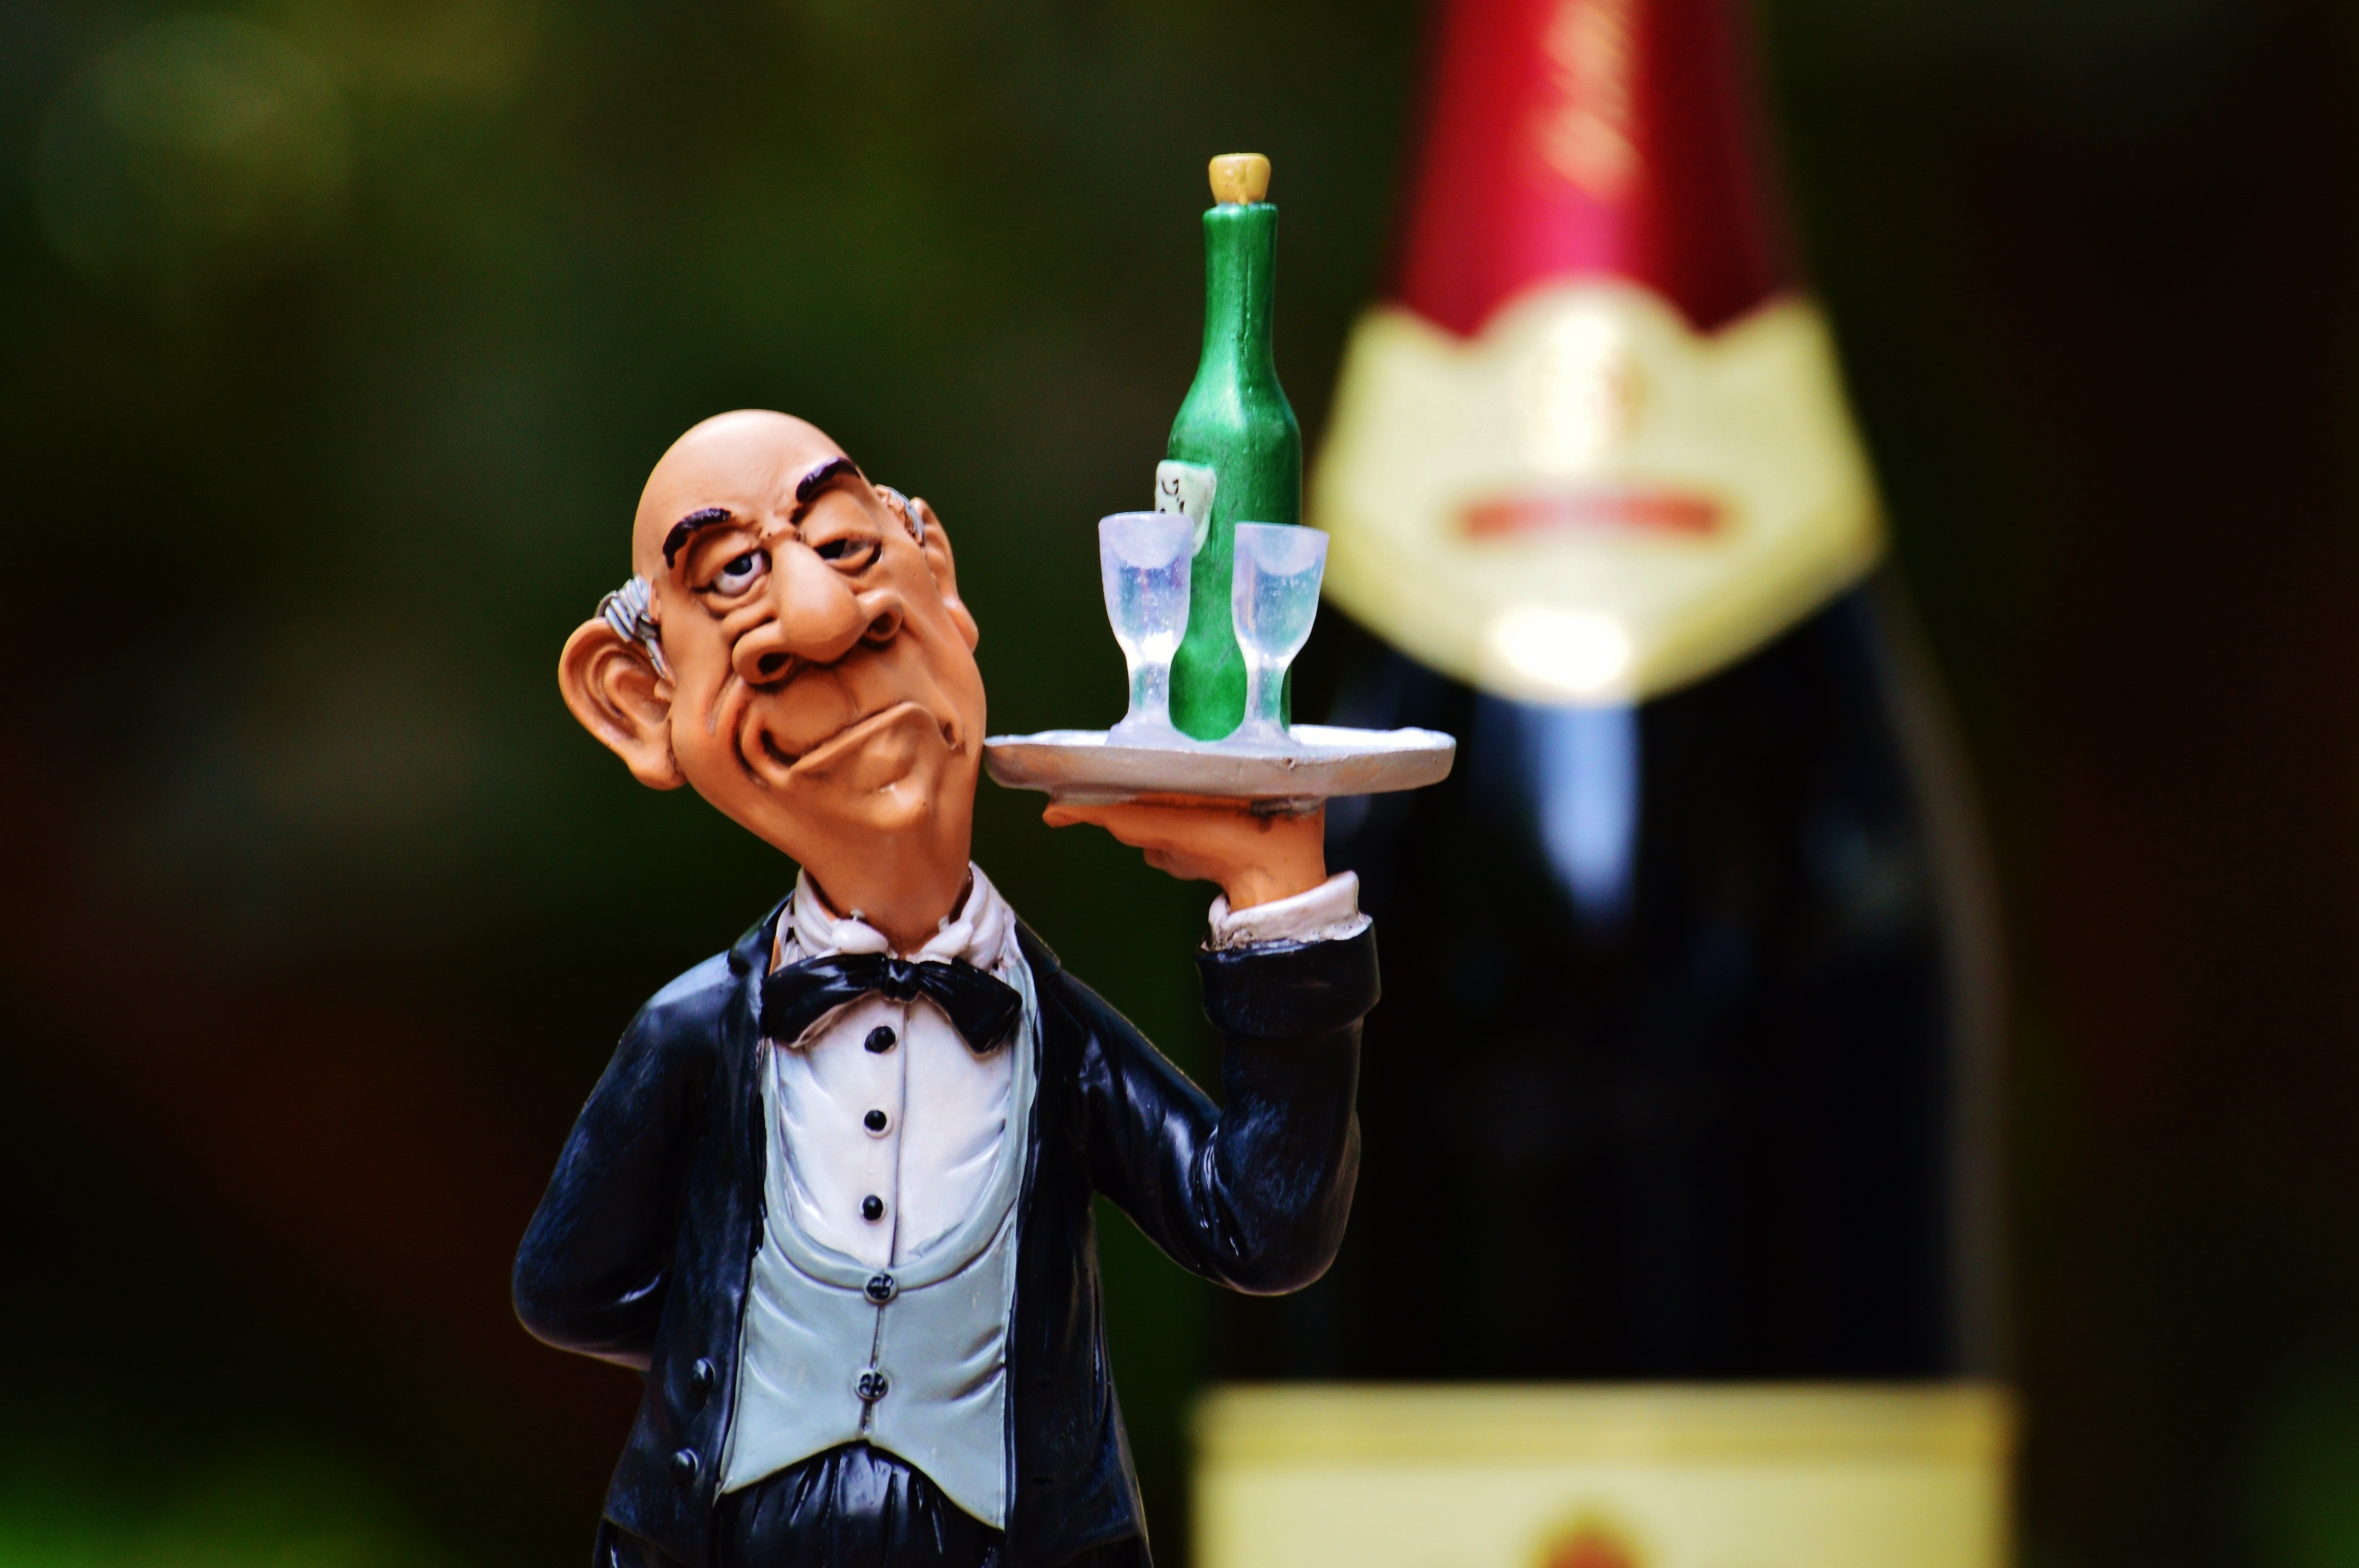
man, wine, restaurant, bar, cozy, drink, bottle, tray, waiter, alcohol, figurine, funny, control, champagne, upper, liqueur, gastronomy, pub, beverages, operation, weinstube, butler, distilled beverage, drinkware